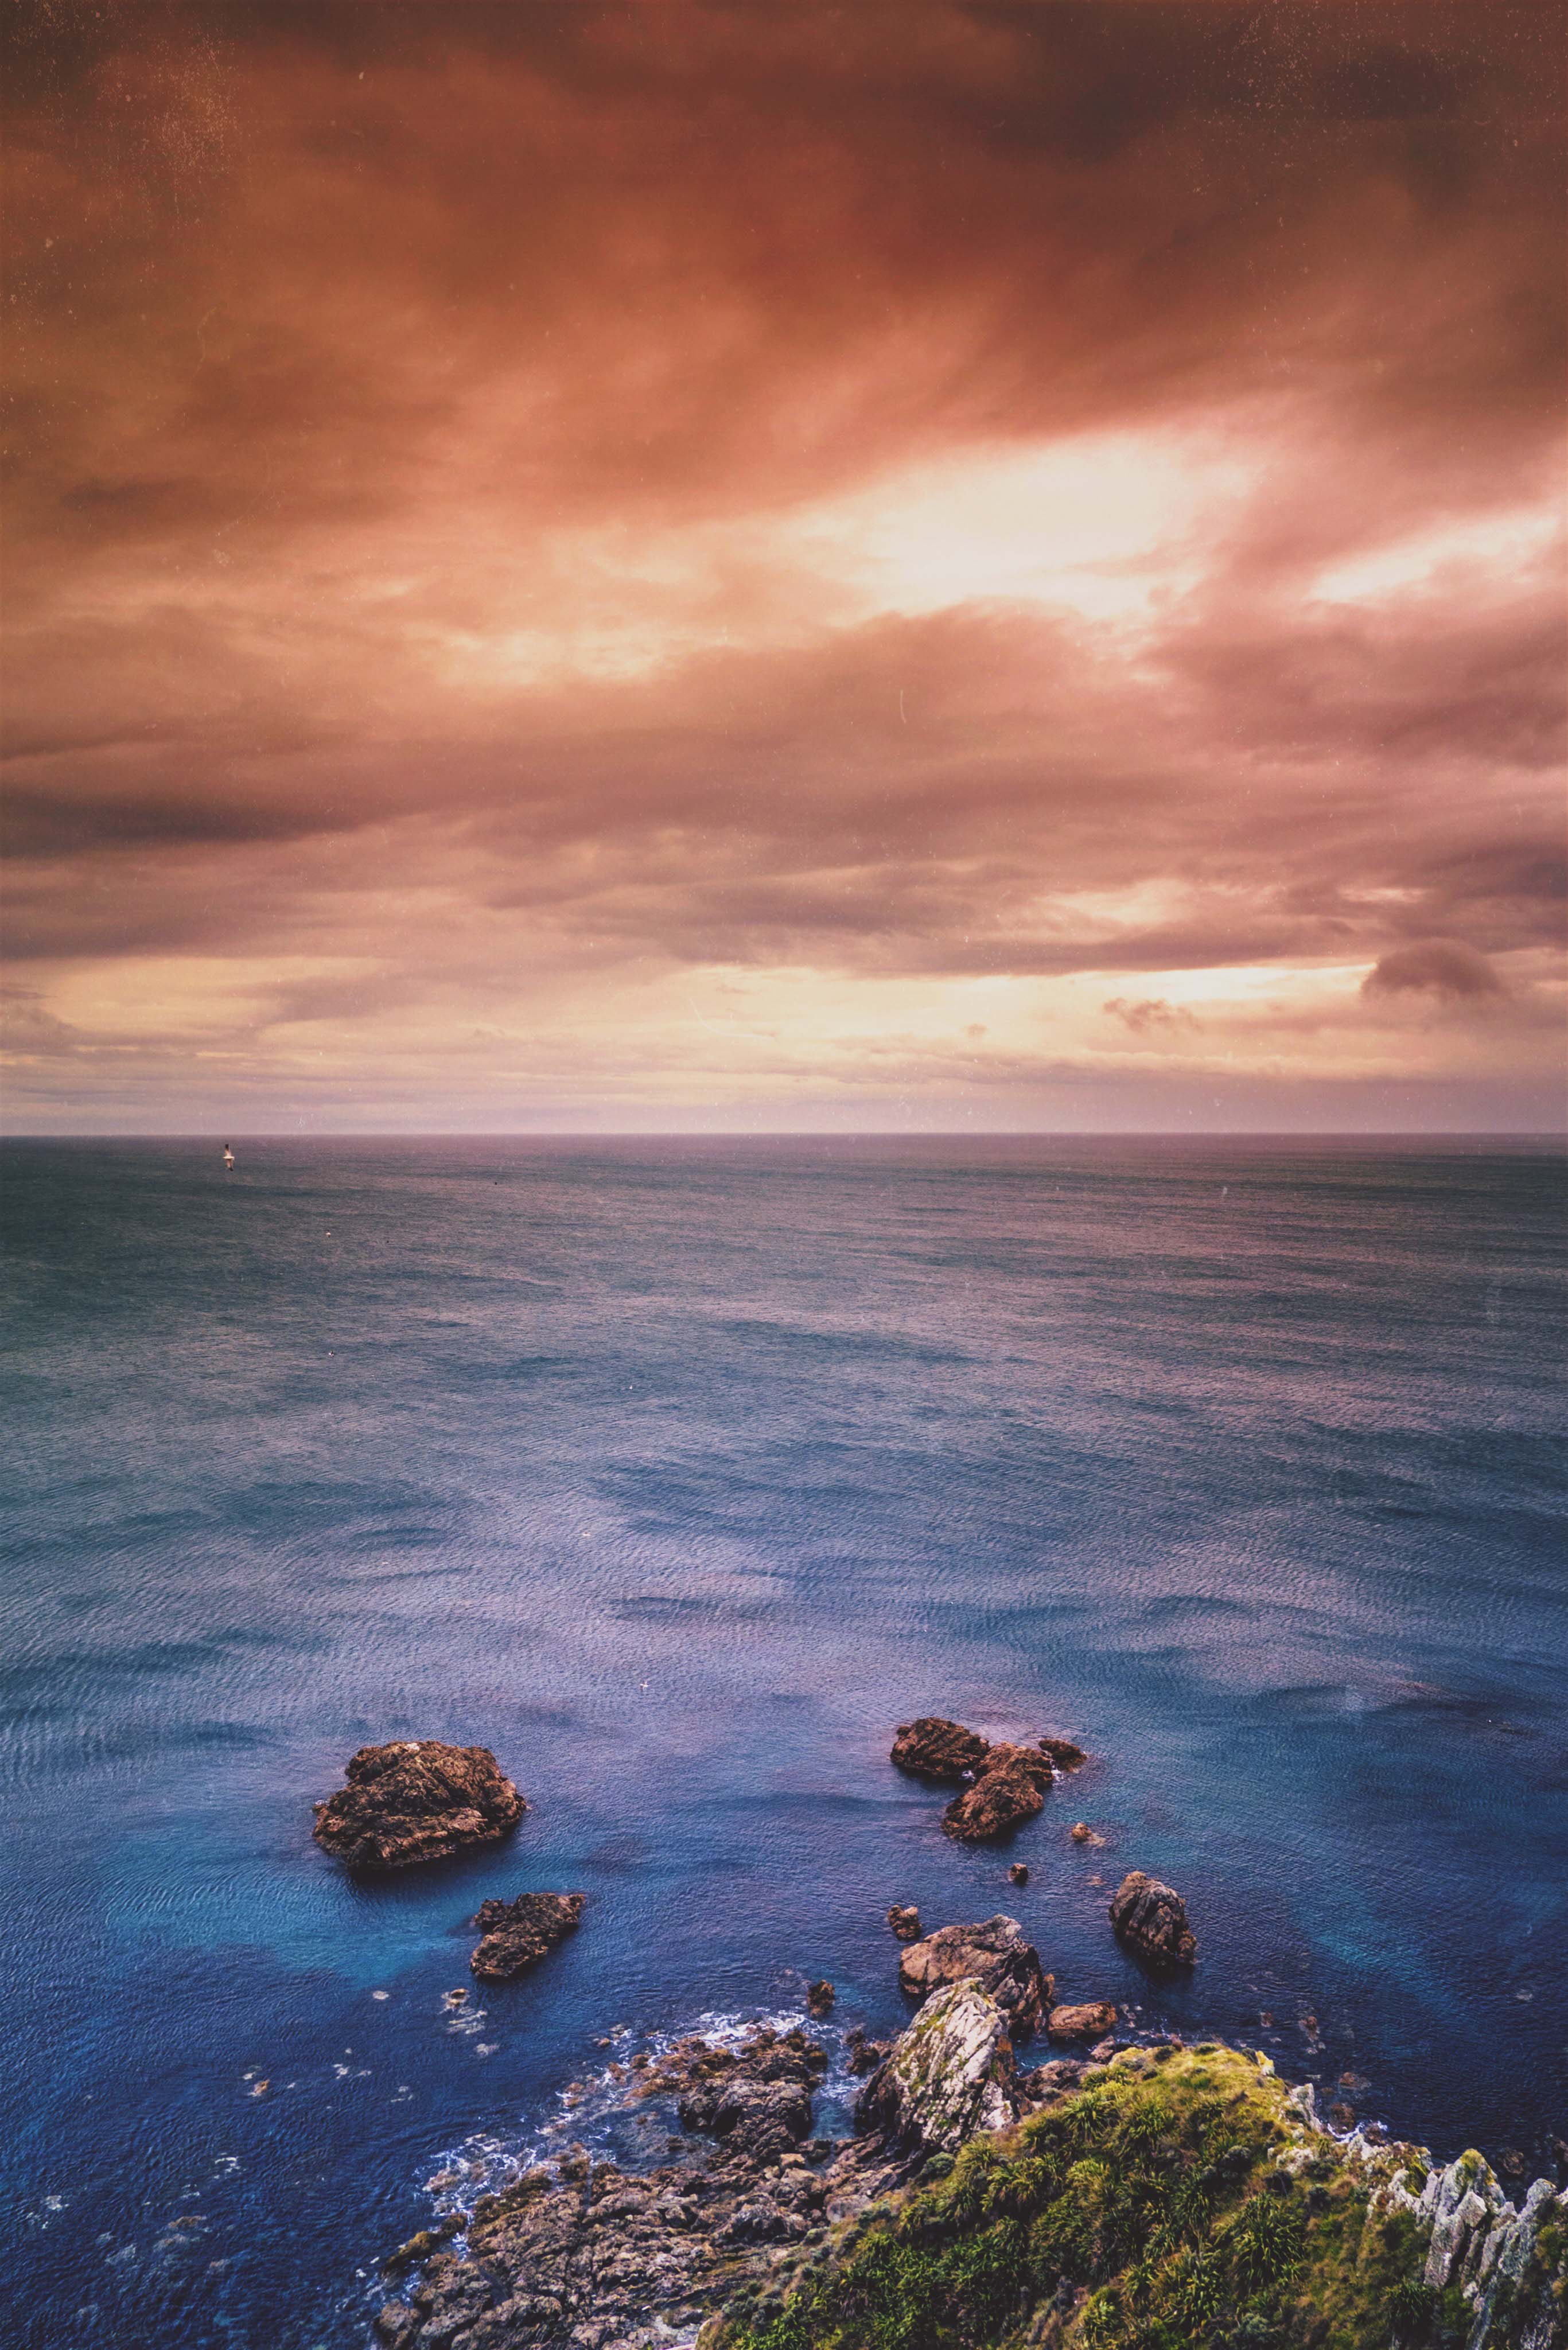
sky, body of water, sea, nature, horizon, ocean, coast, water, shore, cloud, natural landscape, headland, wave, rock, coastal and oceanic landforms, calm, morning, sunset, evening, sound, sunrise, atmosphere, bay, landscape, wind wave, beach, sunlight, dawn, tropics, photography, cliff, dusk, skerry, inlet, terrain, reflection, promontory, meteorological phenomenon, vacation, cape